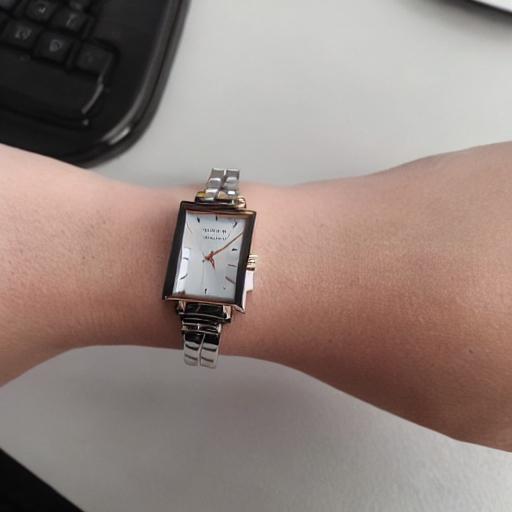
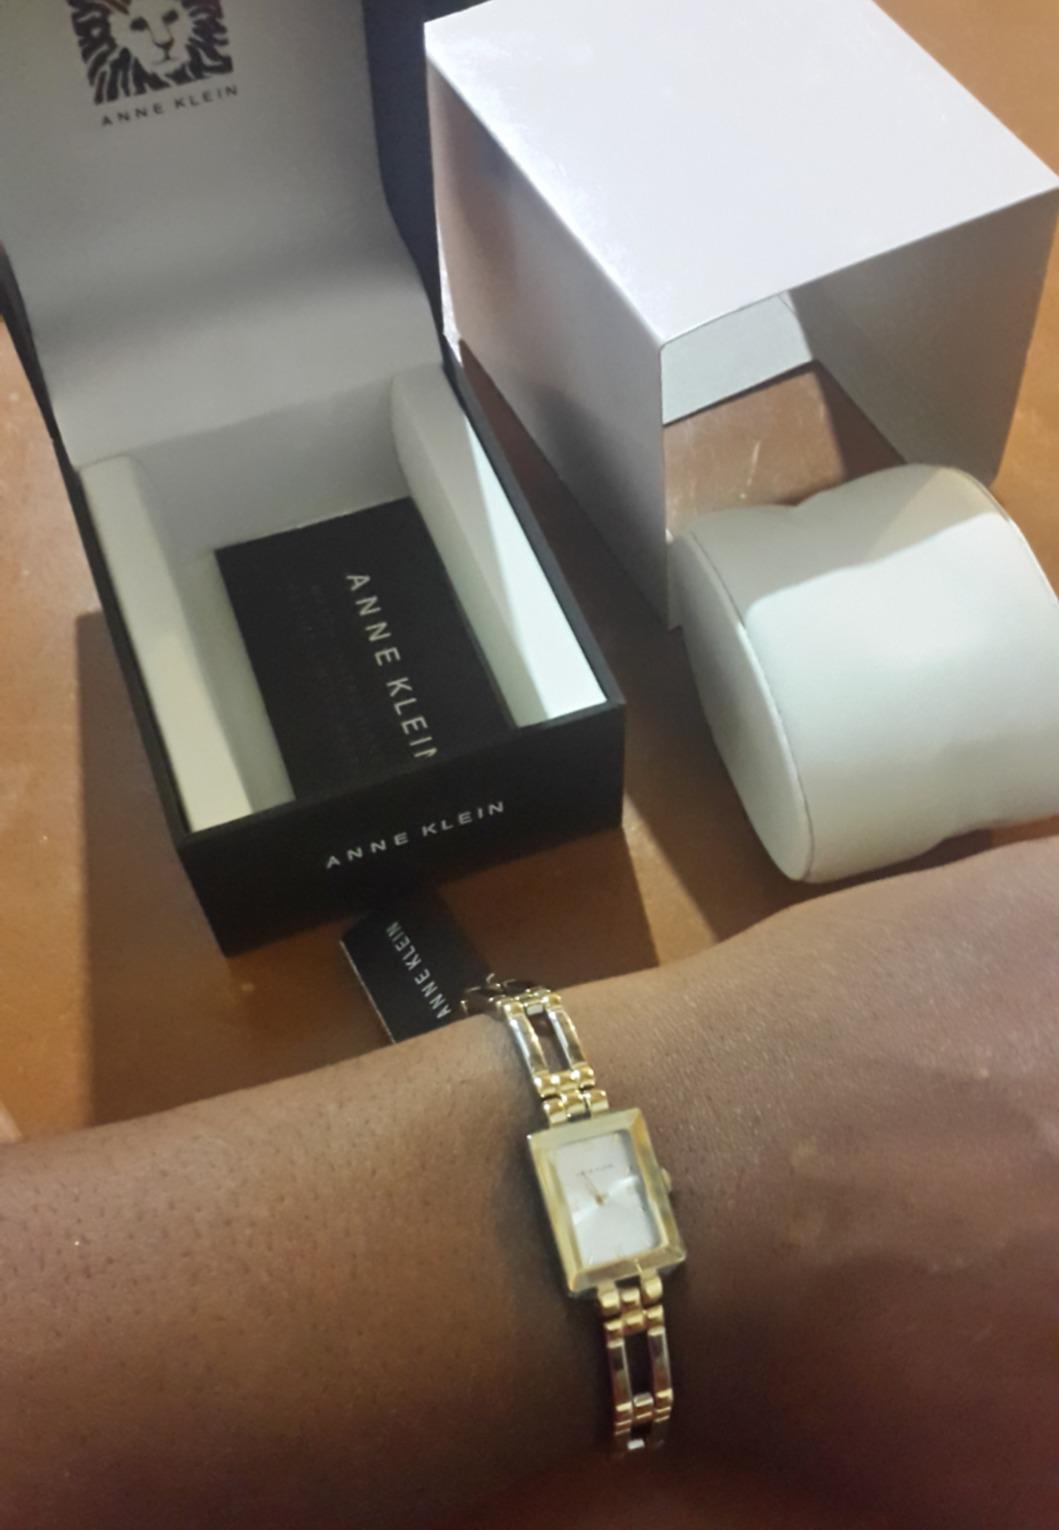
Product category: accessories_watch
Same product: no